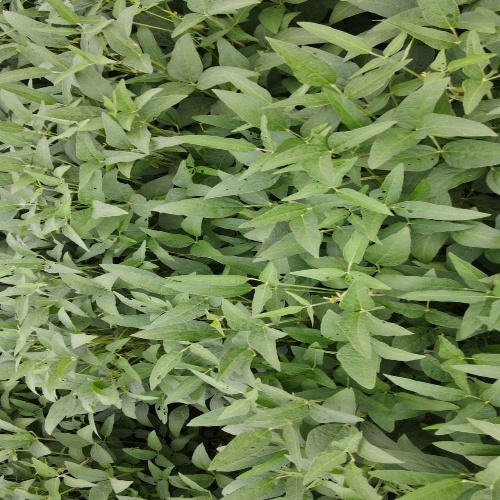
Label: Diabrotica_speciosa